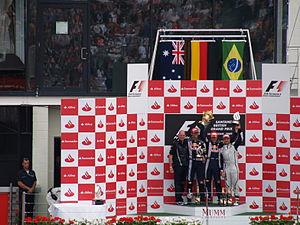
Le championnat du monde de Formule 1 2009 est la 60ᵉ édition du championnat du monde des pilotes. Organisé par la FIA, il s'est déroulé en dix-sept manches entre le 29 mars 2009 et le 1ᵉʳ novembre 2009. Il est remporté par le Britannique Jenson Button chez les pilotes et par son écurie, Brawn GP Formula One Team, chez les constructeurs.
Le Grand Prix de Grande-Bretagne 2009, disputé sur le Circuit de Silverstone le 21 juin 2009, est la 811ᵉ épreuve du championnat du monde de Formule 1 courue depuis 1950 et la huitième manche du championnat 2009.